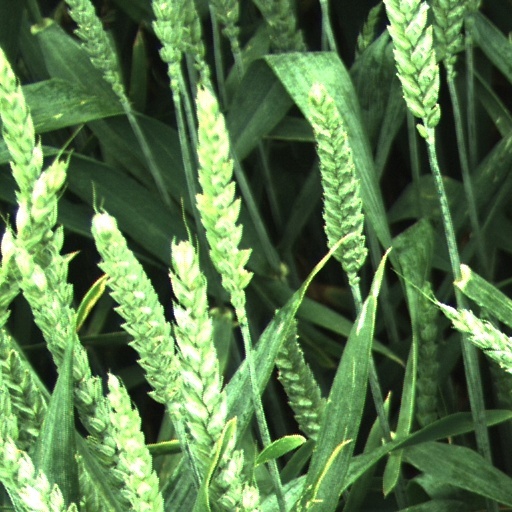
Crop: wheat